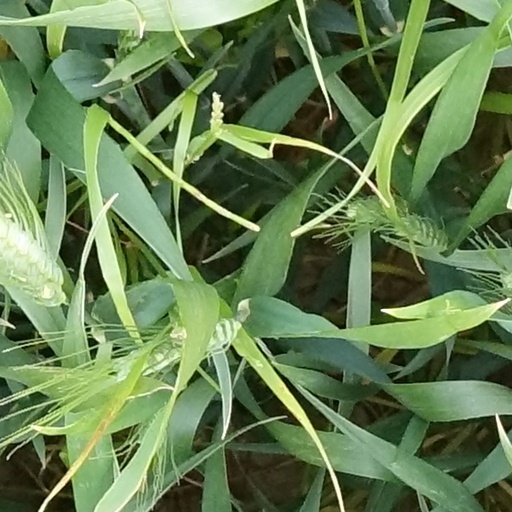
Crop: wheat